Lille

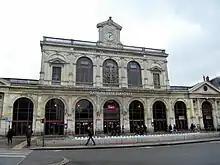
Lille Flandres railway station

In 1967, the Chamber of Commerce of Lille, Roubaix and Tourcoing were joined, and in 1969 the "Communauté urbaine de Lille" (Lille urban community) was created, linking 87 "communes" with Lille.